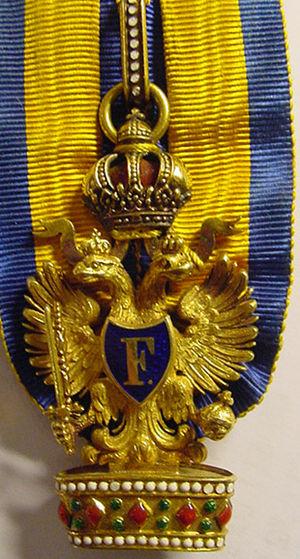
L'ordre autrichien de la Couronne de fer est un « héritier » direct de l'ordre de la Couronne de fer créé par Napoléon Iᵉʳ.